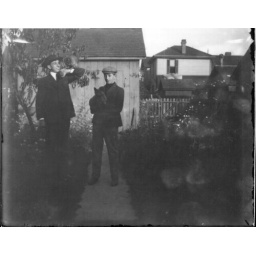
Two boys in garden with cat n.d.